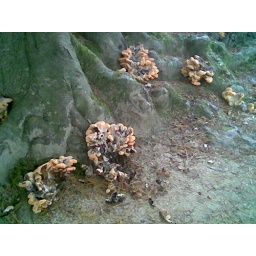
Mad mushrooms growing at base of tree in Powerscourt gardens